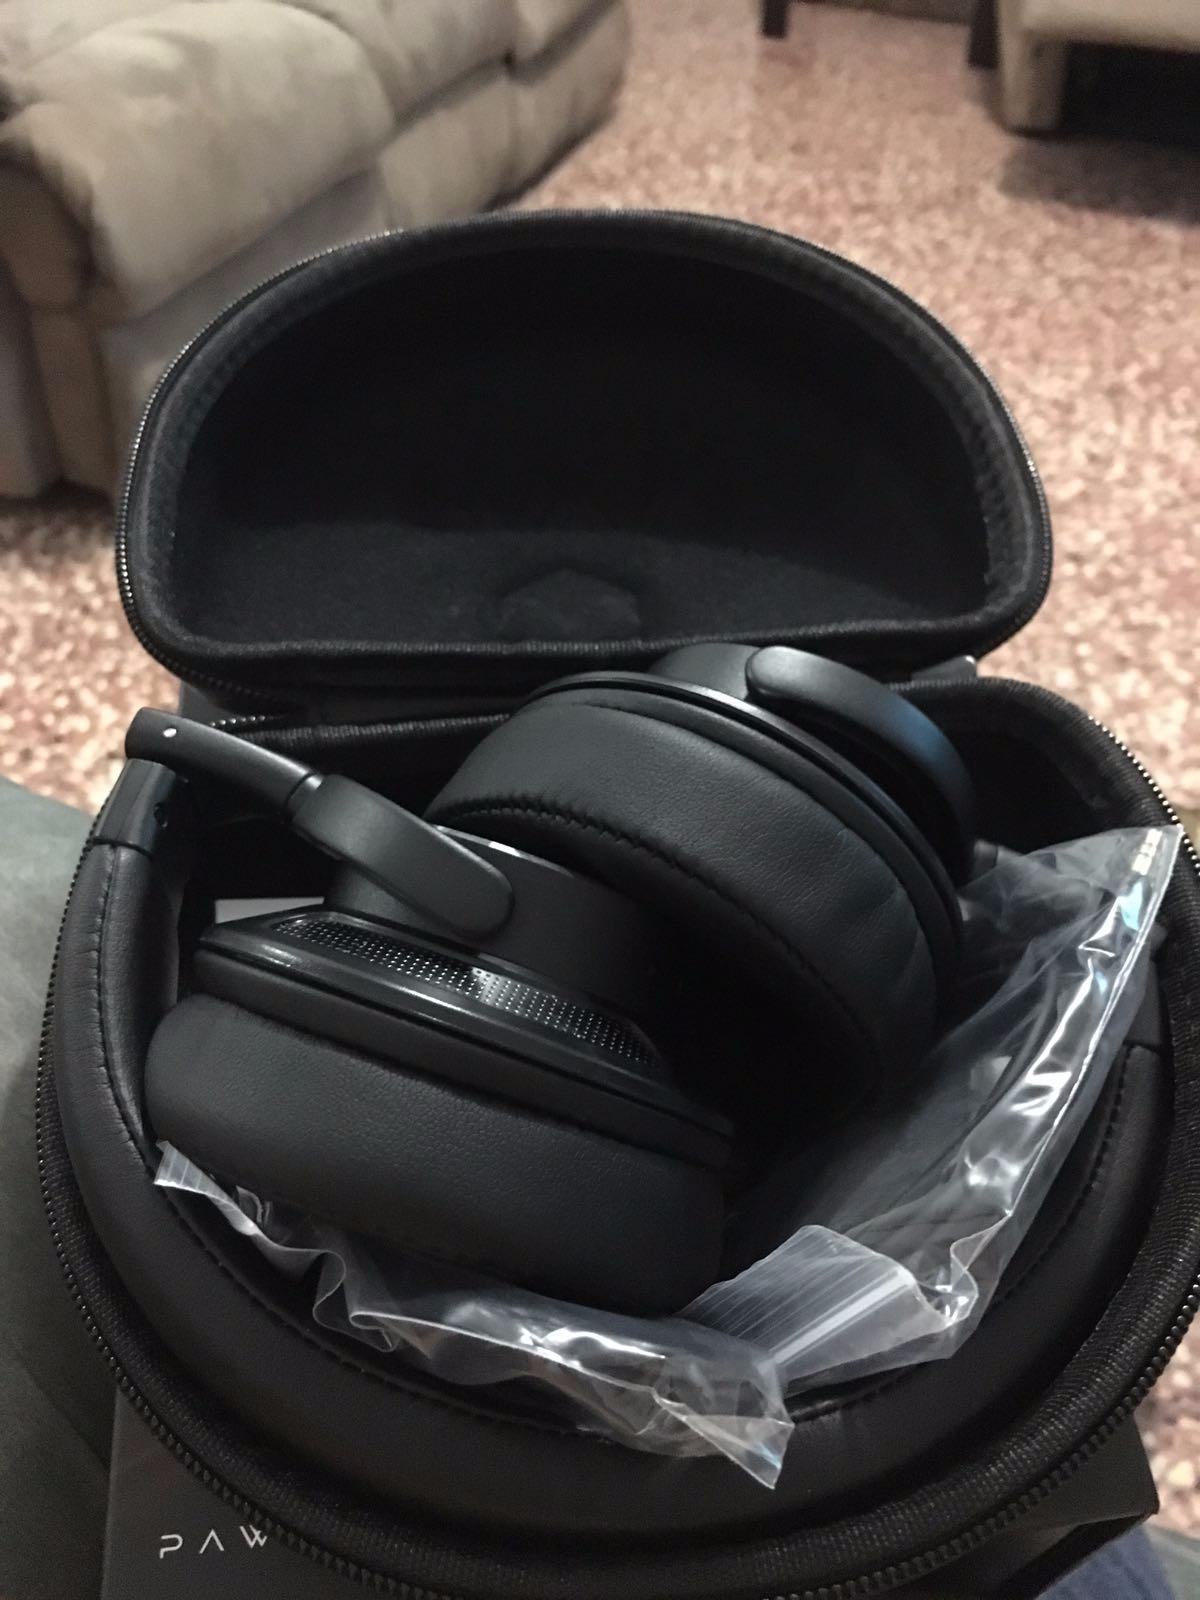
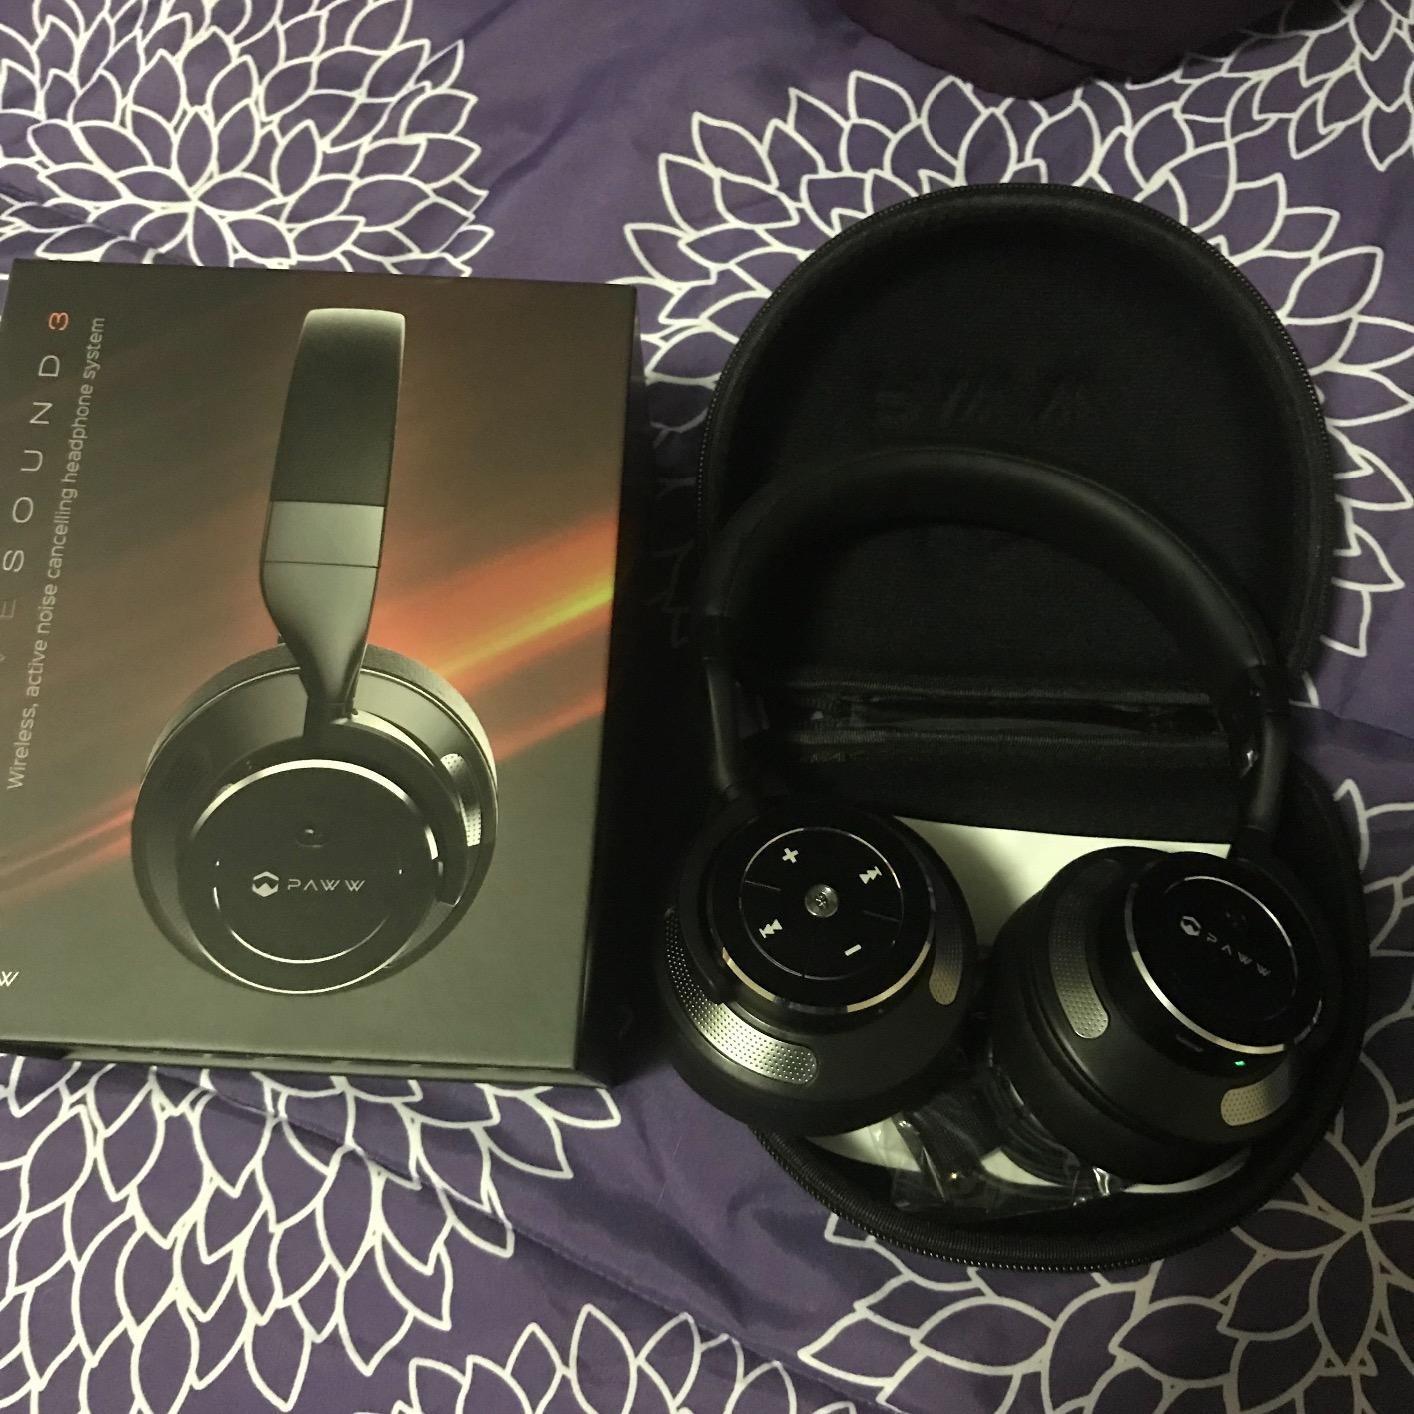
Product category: headphones
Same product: yes